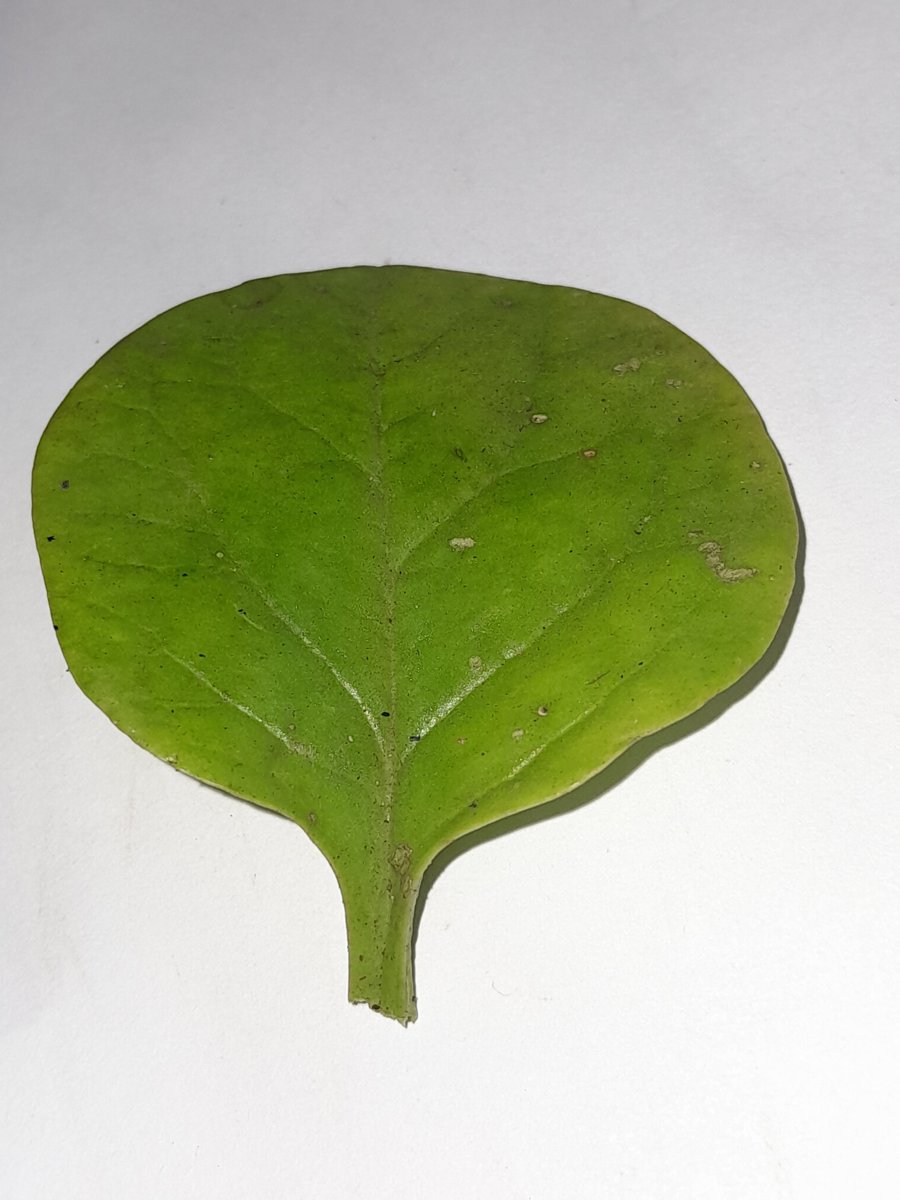
Label: Downy-Mildew